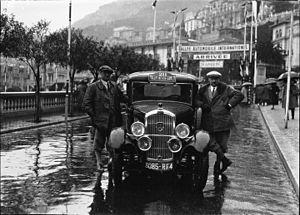
André Boillot, dit Dribus au début des années 1930, né à Valentigney, berceau de la famille Peugeot, le 8 août 1891, mort en course le 5 juin 1932, est un pilote de course automobile français. Suivant les traces de son frère, Georges Boillot, il commença à piloter très jeune.
Peugeot est un constructeur automobile français. L'entreprise familiale qui précède l'actuelle entreprise Peugeot est fondée en 1810, lors de la transformation du moulin familial sis à Hérimoncourt en aciérie. Différentes branches de la famille vont se lancer dans des productions très diversifiées, mais toutes basées sur l'acier